Laupheim

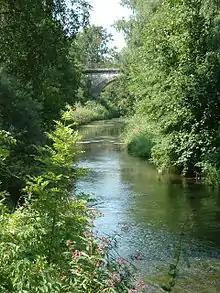
River Rottum in Laupheim with railway bridge in the background

Laupheim is situated in the region of Upper Swabia approximately 20 km north of Biberach and 20 km south of Ulm on the Bundesstraße 30. Laupheim is the second largest city in the district of Biberach. The original settlement of Laupheim was located close to the Rottum which still runs through the city but since 1950 the city has expanded and sprawls onto the surrounding slopes.